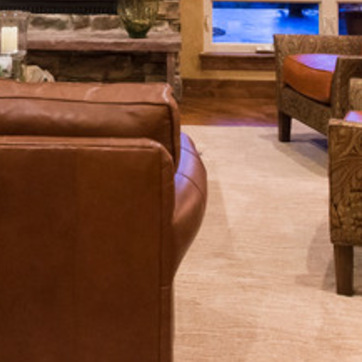
Material: leather